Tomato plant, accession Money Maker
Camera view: vertical (180 deg); turntable rotation: 330 degrees
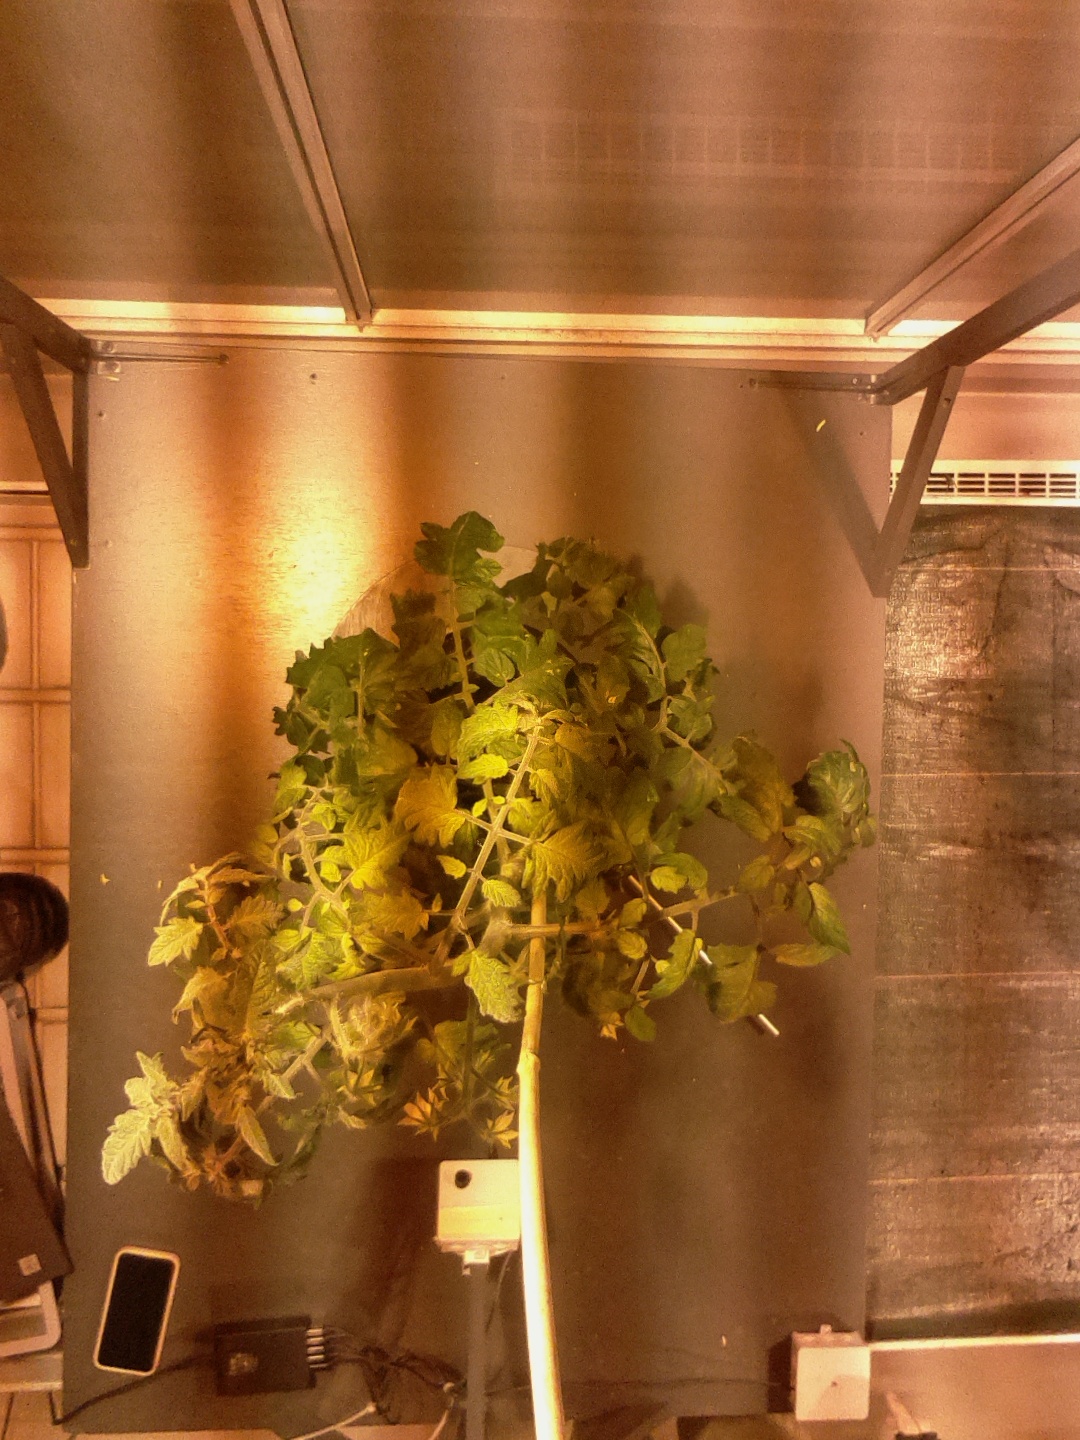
BBCH growth stage 69: End of flowering, 90%-100% of flowers open, more petals falling